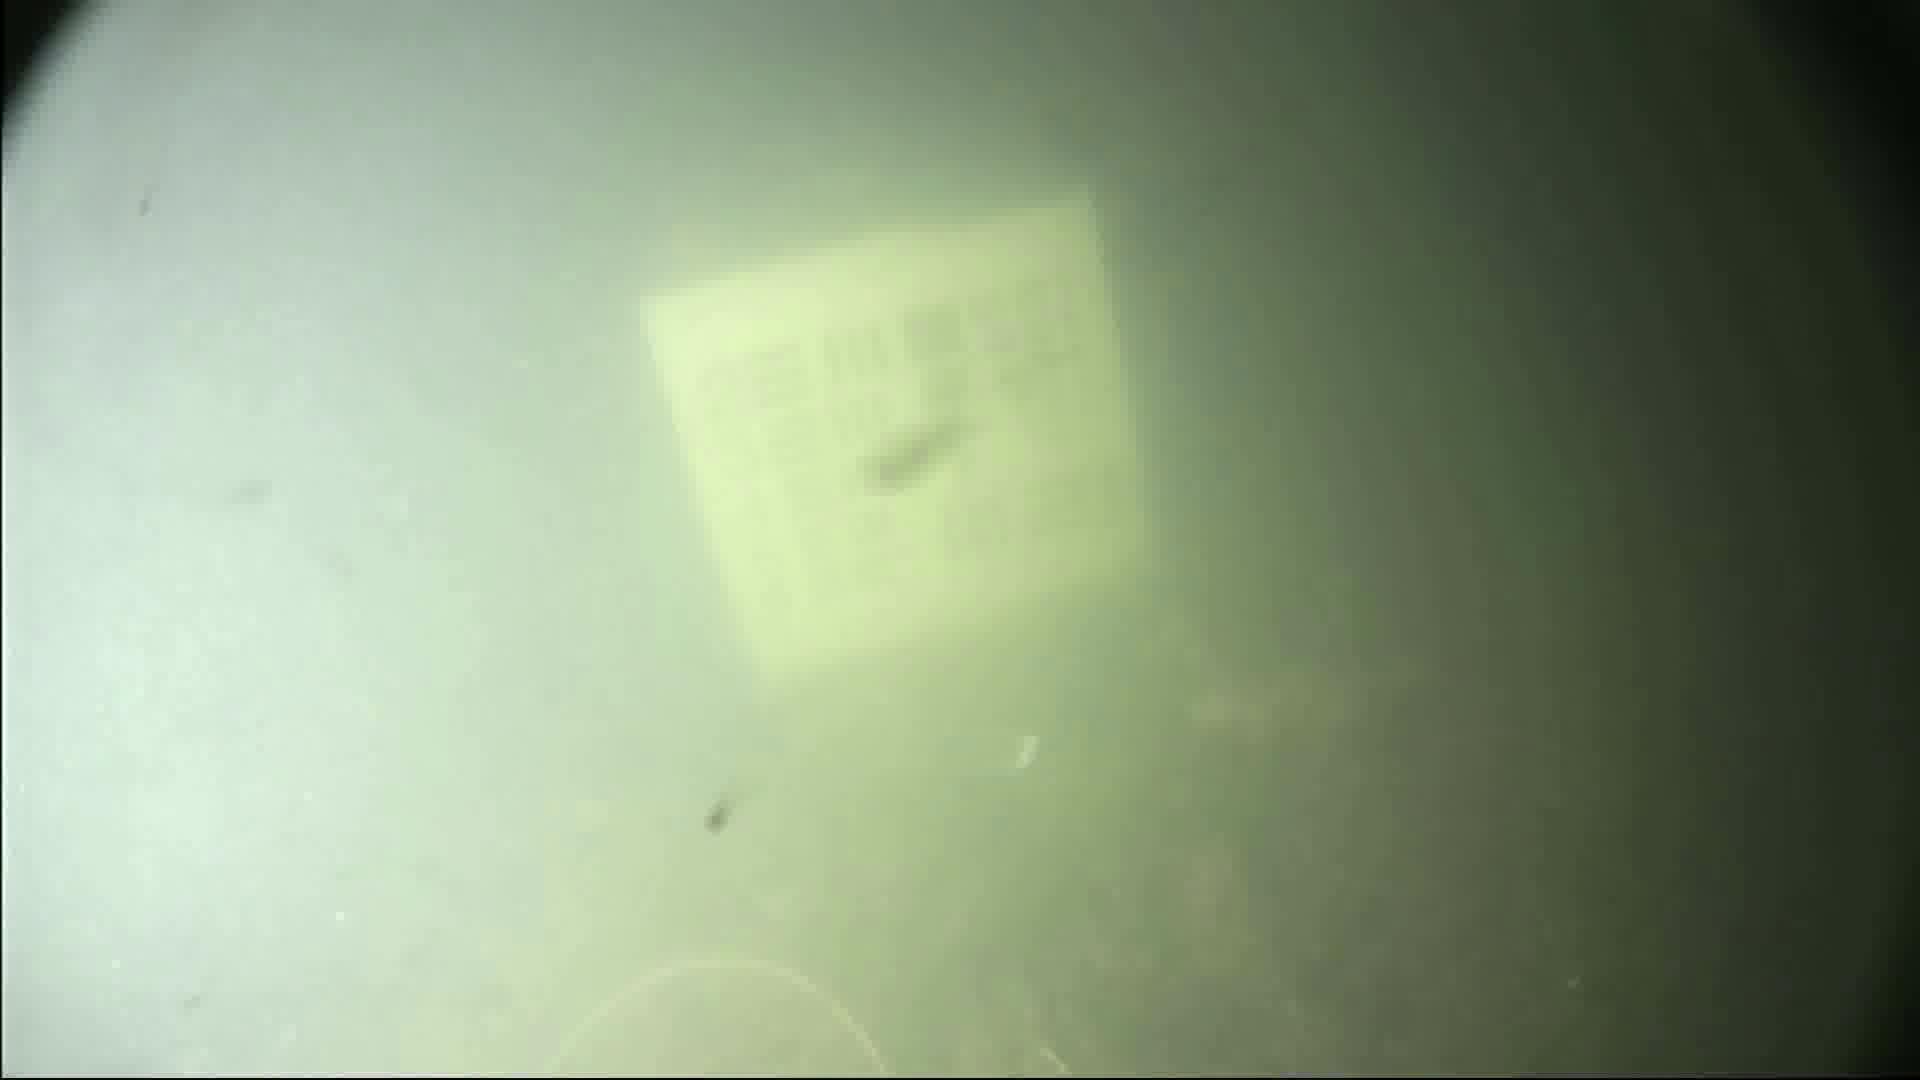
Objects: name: small_fish